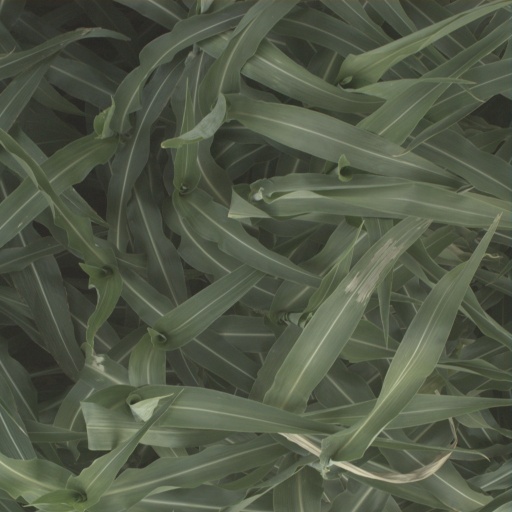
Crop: sorghum